Barletta

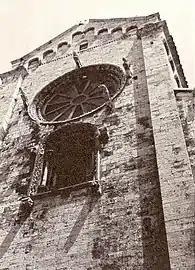
Detail of the façade of the Cathedral of Barletta

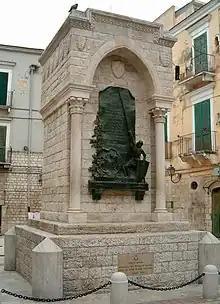
Monument to the Challenge of Barletta

Barletta developed long before the Roman era, known by Greeks and Romans respectively as Bardulos or Barulum.